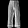
Label: Trouser